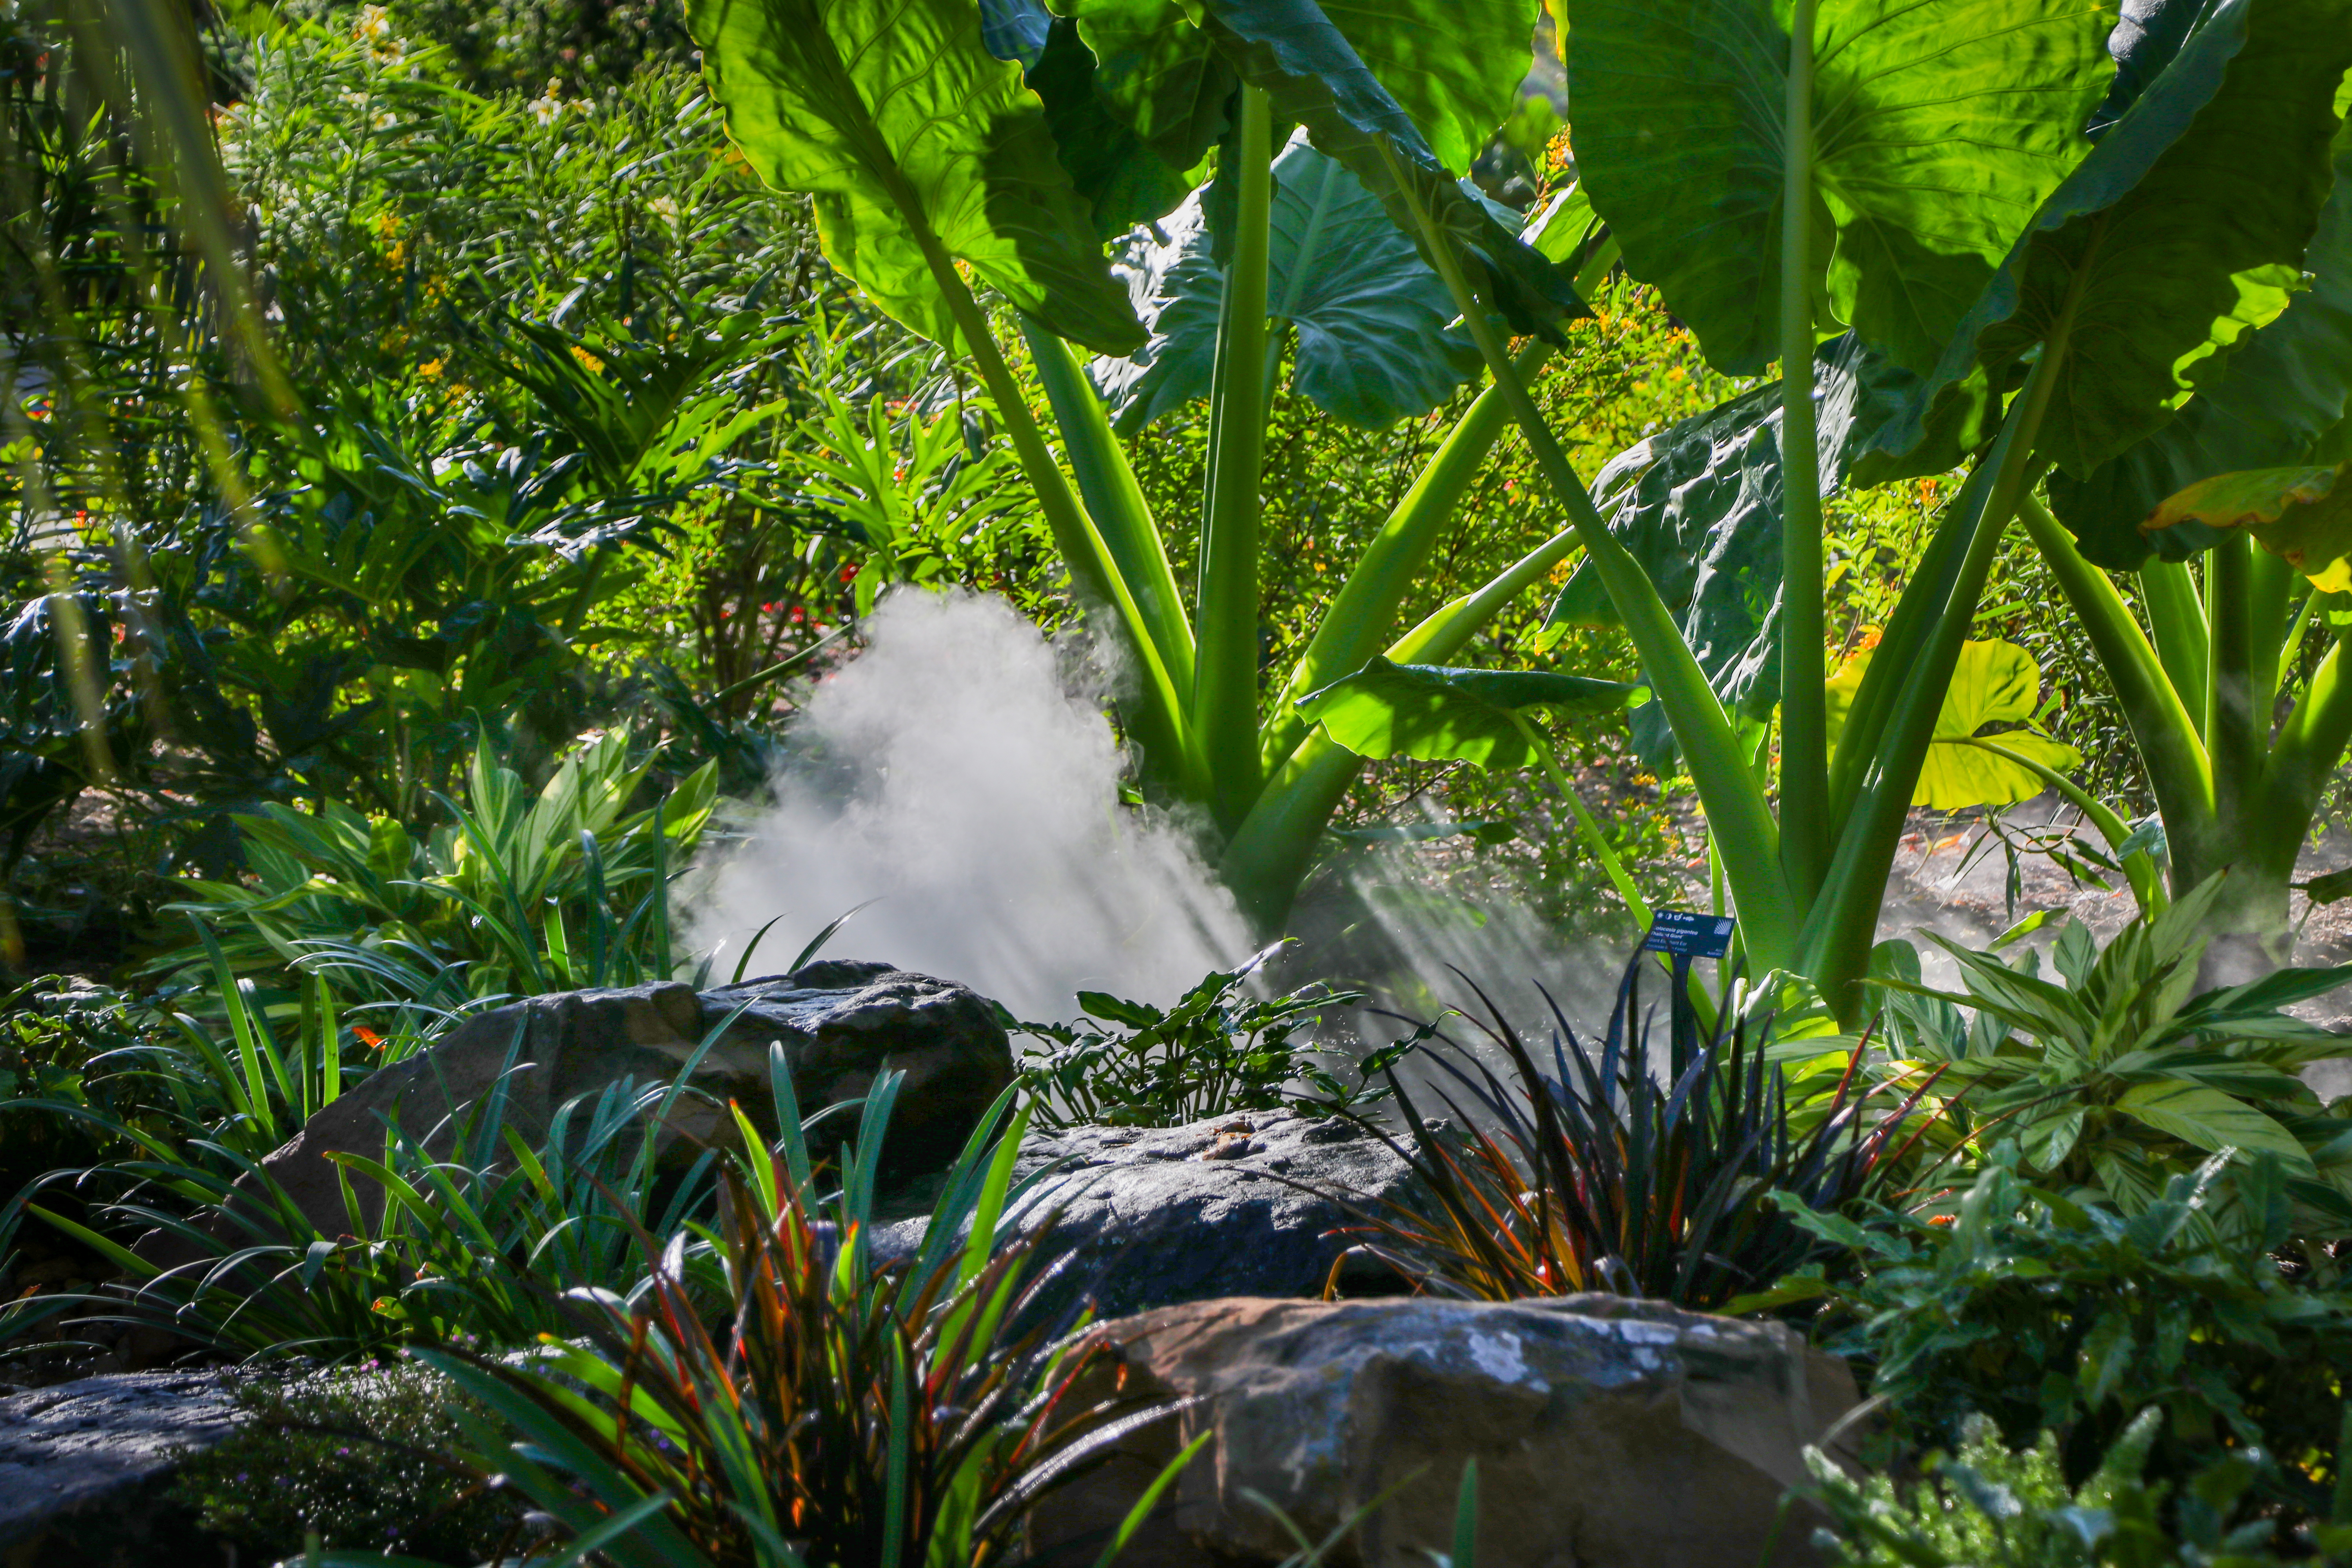
park, botanicgarden, houston, houstontx, nature, plants, flowers, vegetation, green, water, natural environment, jungle, plant, leaf, botany, terrestrial plant, tree, biome, garden, grass, botanical garden, flower, grass family, forest, rainforest, sunlight, tropics, vascular plant, palm tree, watercourse, landscape, arecales, plant community, landscaping, fern, shrub, perennial plant